Answer in natural language. Consider the 3D positions of the objects in the scene and not just the 2D positions in the image. Is the centerpoint of  Doorway (highlighted by a red box) at a higher height than Pillow (highlighted by a blue box)? Choose between the following options: yes or no
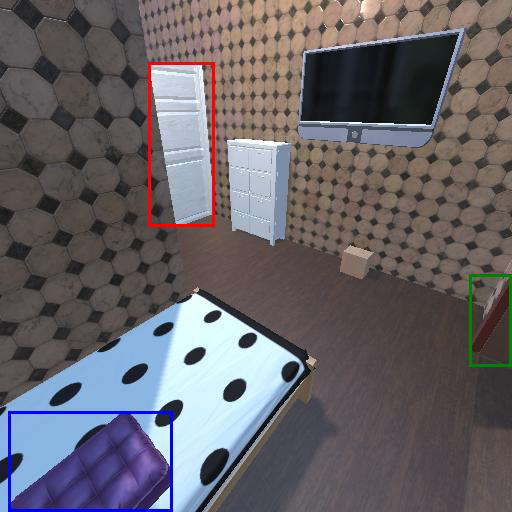
<answer>no</answer>